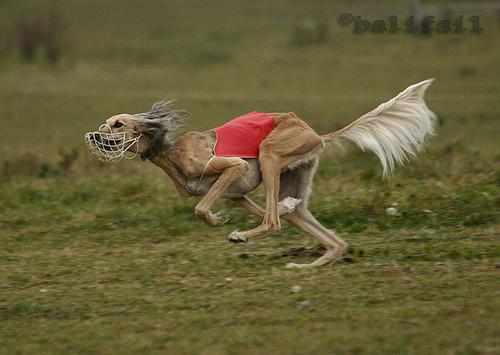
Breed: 206-n000051-Saluki